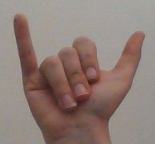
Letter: ya